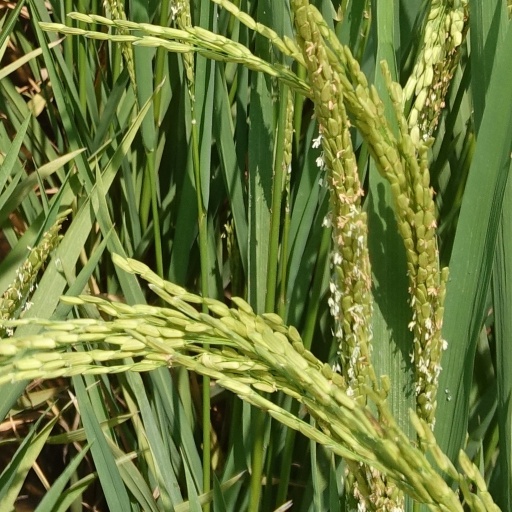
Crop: rice